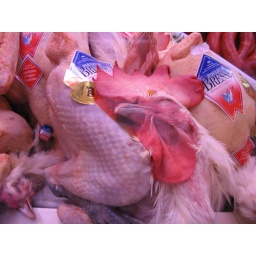
Bresse chicken at a market in southern France.